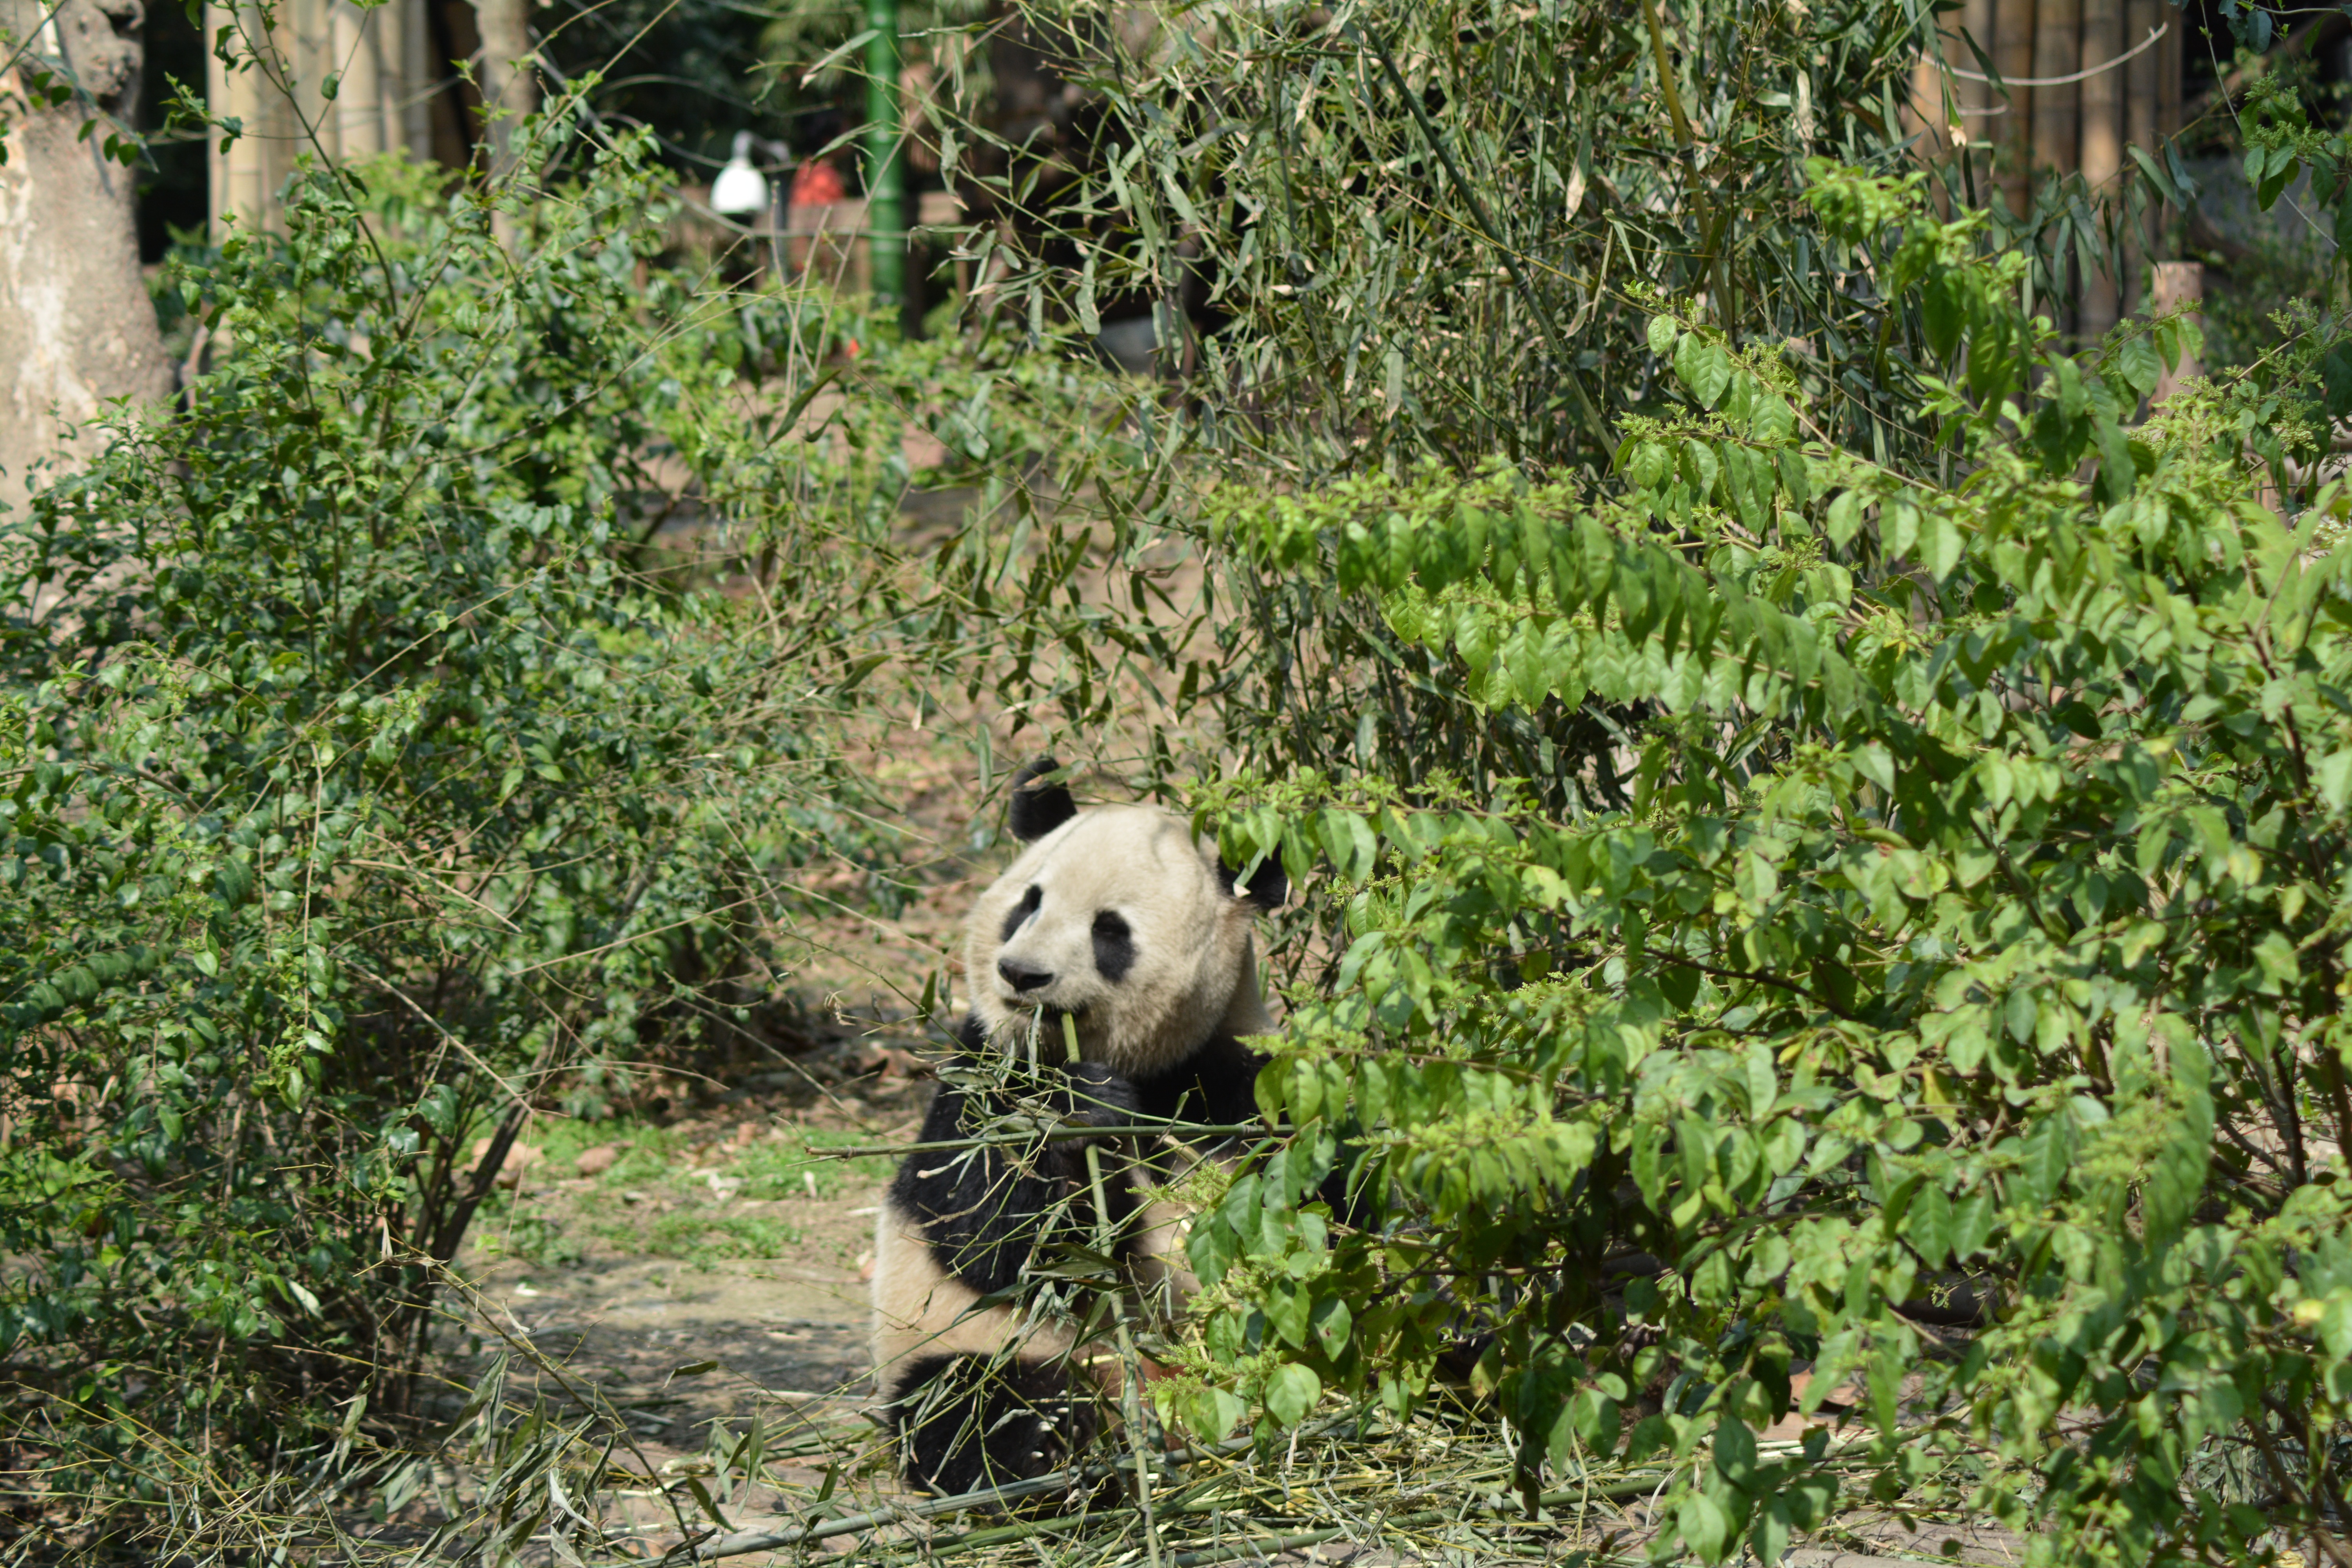
bear, wildlife, zoo, jungle, mammal, fauna, giant panda